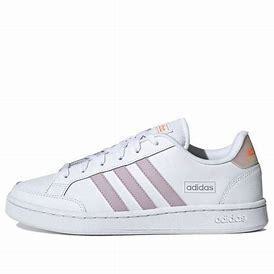
Brand: adidas
Model: neo Adidas NEO Grand Court